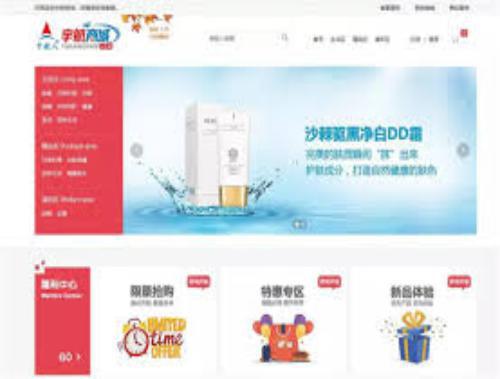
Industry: Necessities